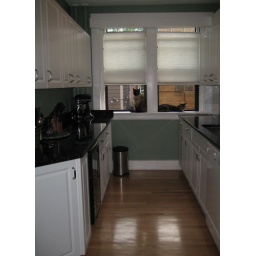
A new wood floor. A new base cabinet and wall cabinets. Volga Blue granite, a bult in wine refrigerator and all new paint.